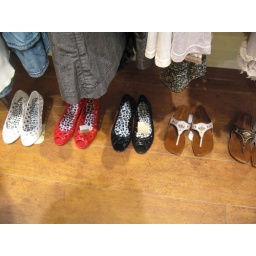
These are shoes in the clothes shop. There are many kind of colors.